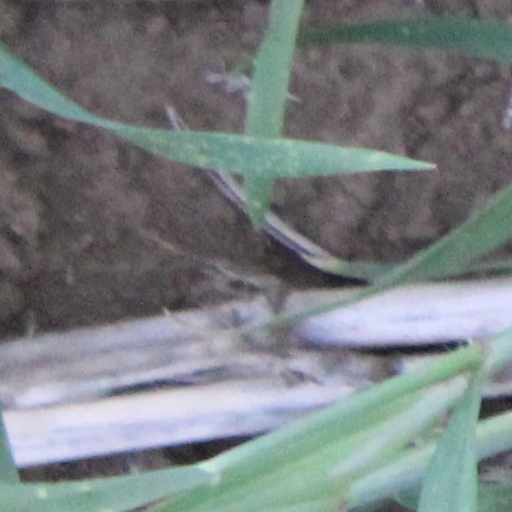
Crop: wheat